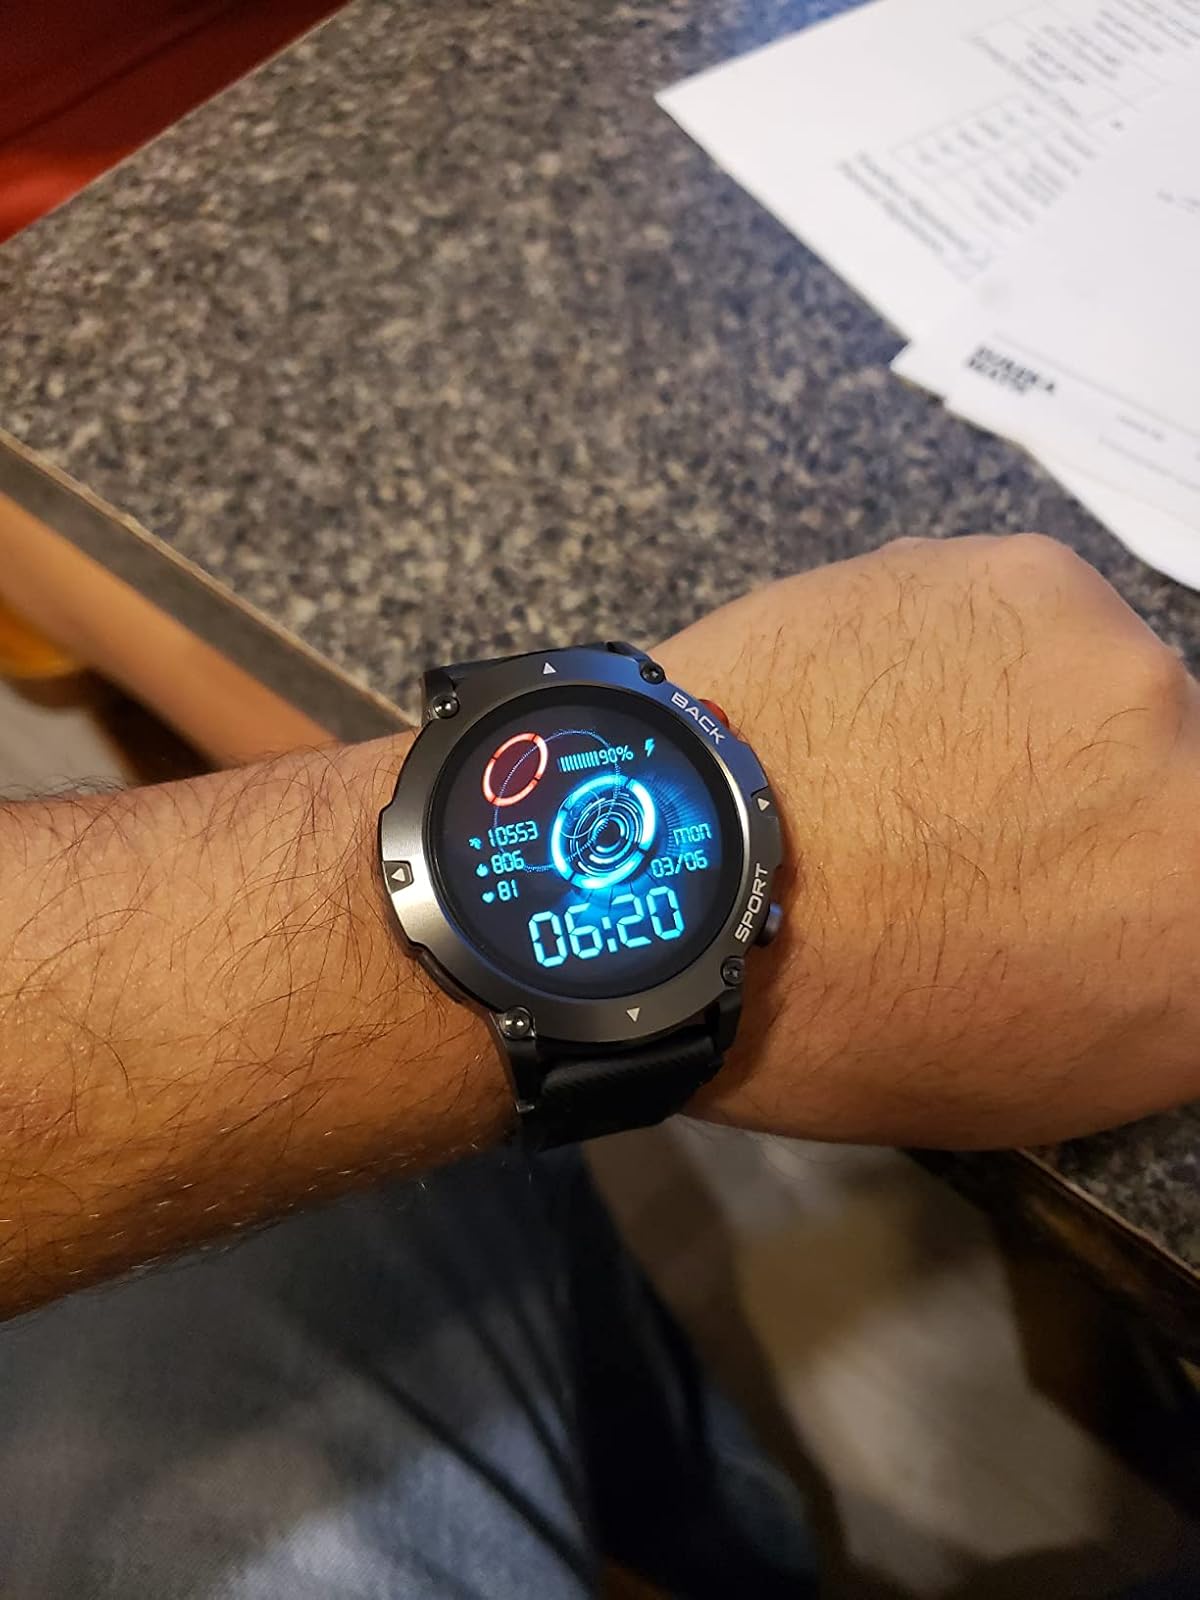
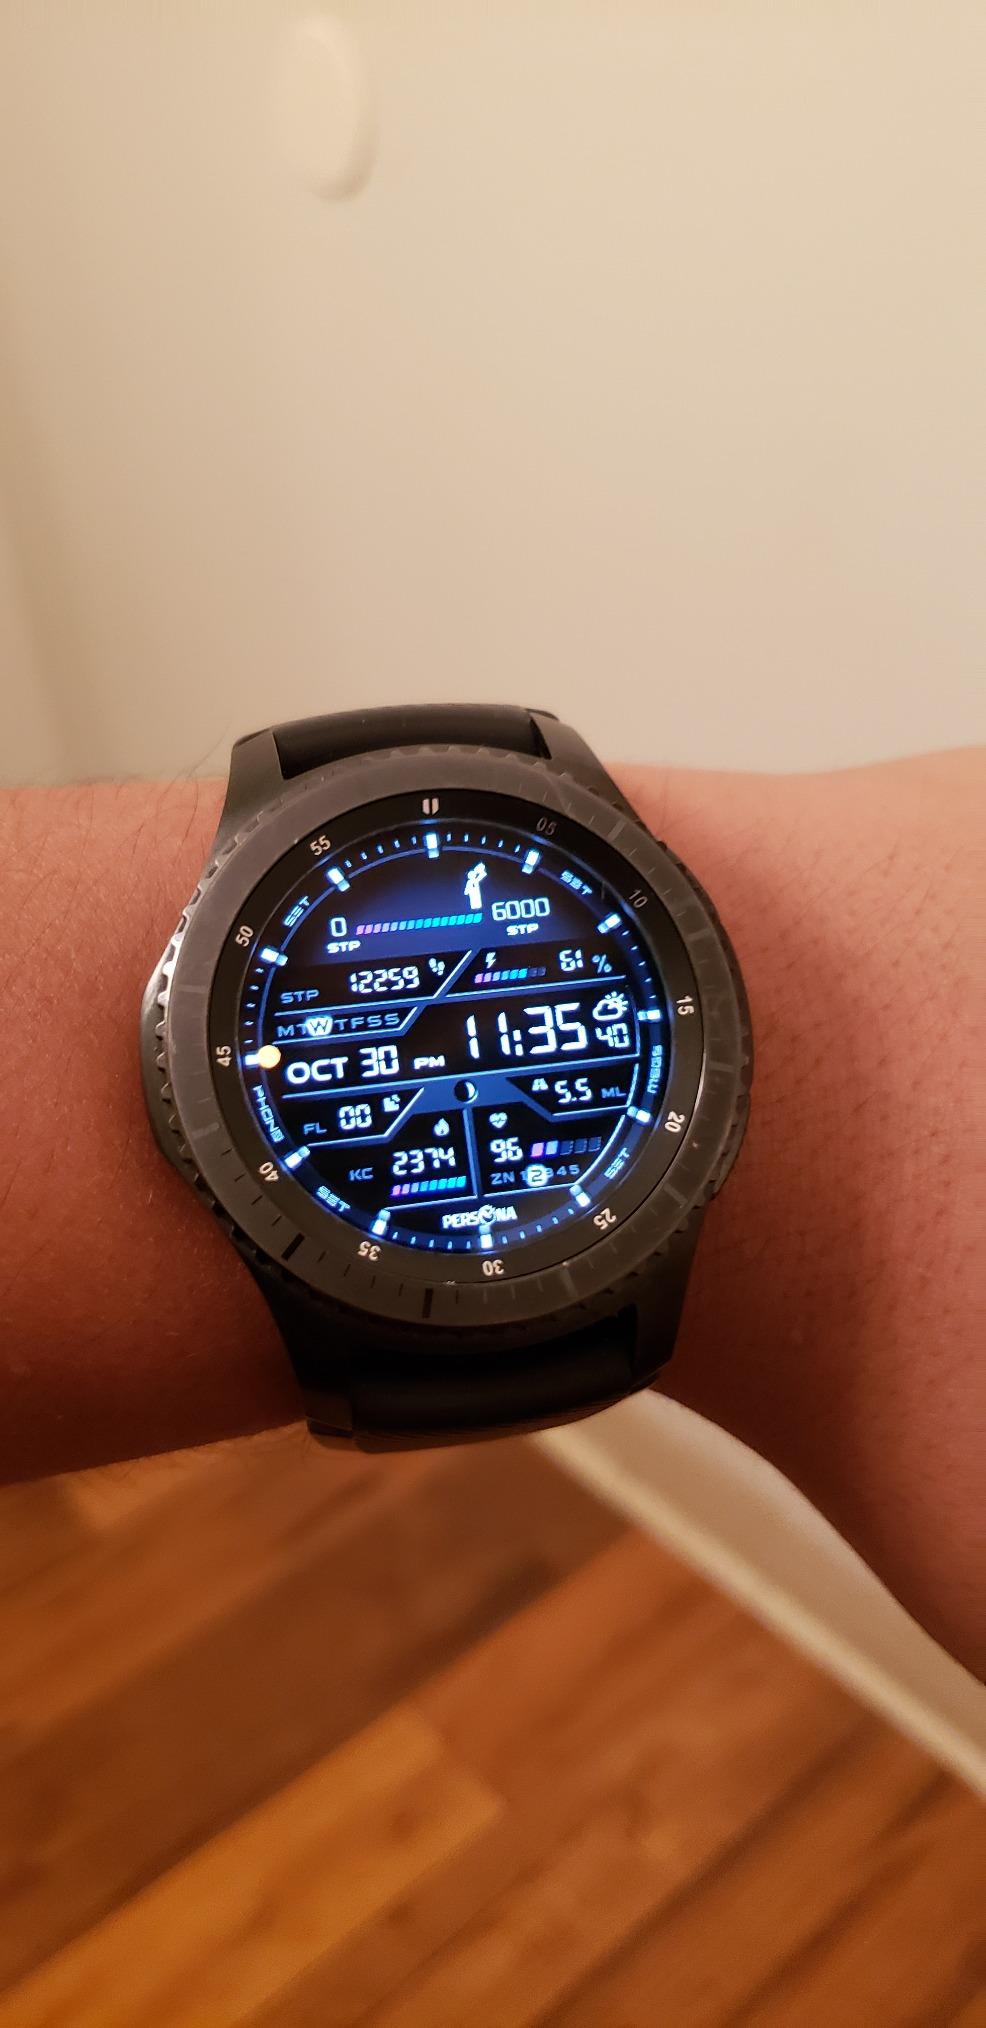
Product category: smartwatch
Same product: no